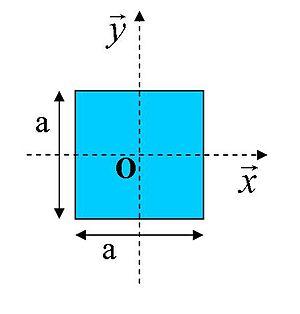
Schéma de l'utilisation des formules générales du moment quadratique pour une section carrée. Auteur: Xavier Lory
Le moment quadratique est une grandeur qui caractérise la géométrie d'une section et se définit par rapport à un axe ou un point. Il s'exprime dans le Système international en m⁴.